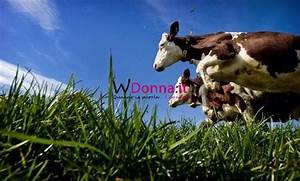
Label: mucca